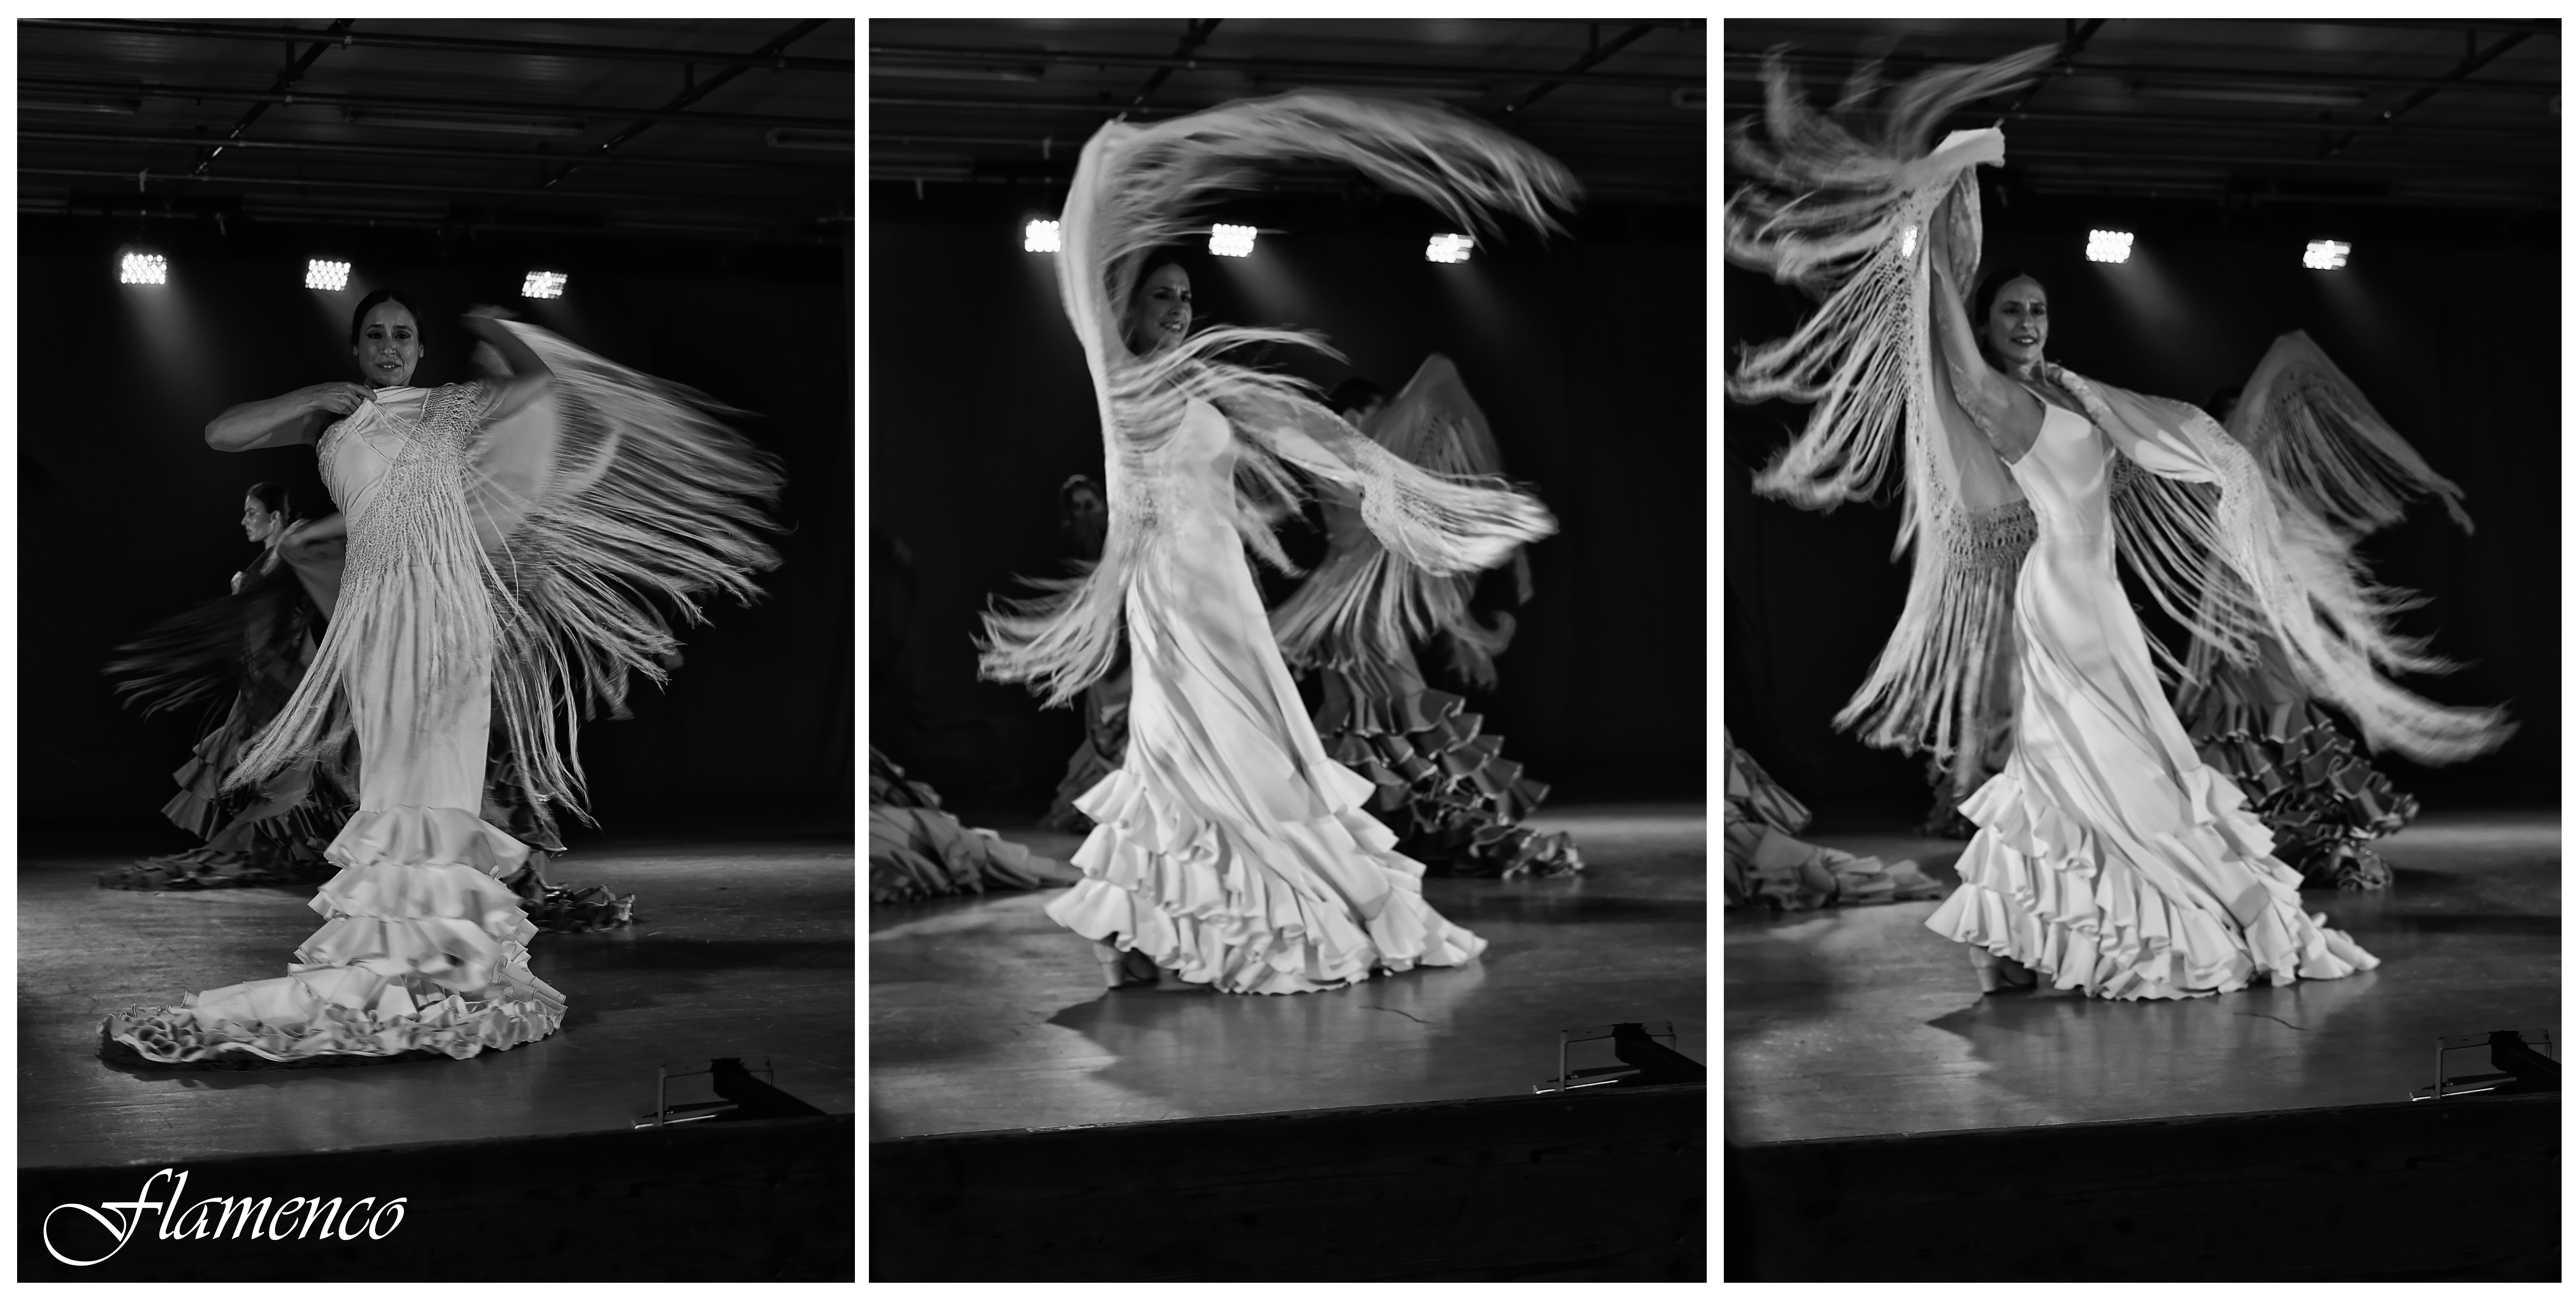
black and white, dance, nikon, monochrome, bw, blackandwhite, dress, sports, triptych, flamenco, d5100, gown, entertainment, performing arts, team sport, monochrome photography